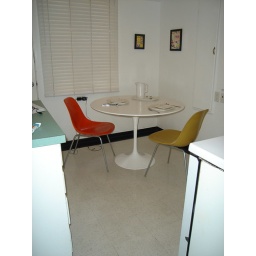
The kitchen at the Orbit Inn's Ray Pack Suite in Palm Springs. Eames chairs and Saarinen table.